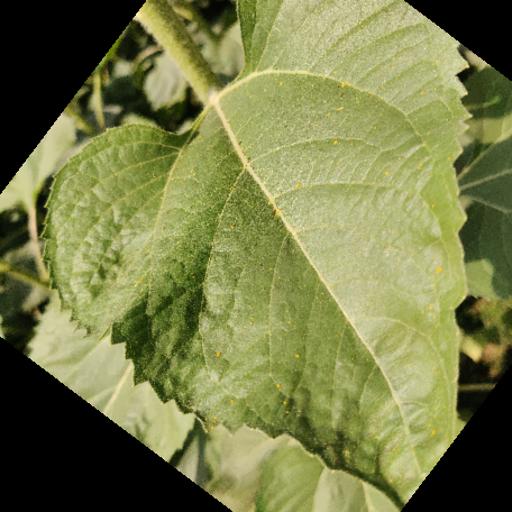
Label: Fresh_leaf